Eichstätt

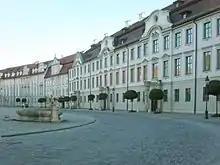
"Residenzplatz" in the centre of Eichstätt

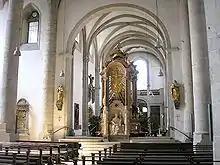
The western choir of the Eichstätt Cathedral

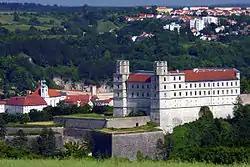
The "Willibaldsburg" above Eichstätt

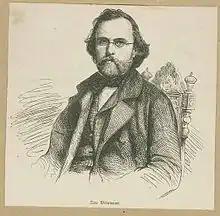
Max von Widnmann

Eichstätt is a town in the federal state of Bavaria, Germany, and capital of the district of Eichstätt. It is located on the Altmühl river and has a population of around 13,000. Eichstätt is also the seat of the Roman Catholic Diocese of Eichstätt.